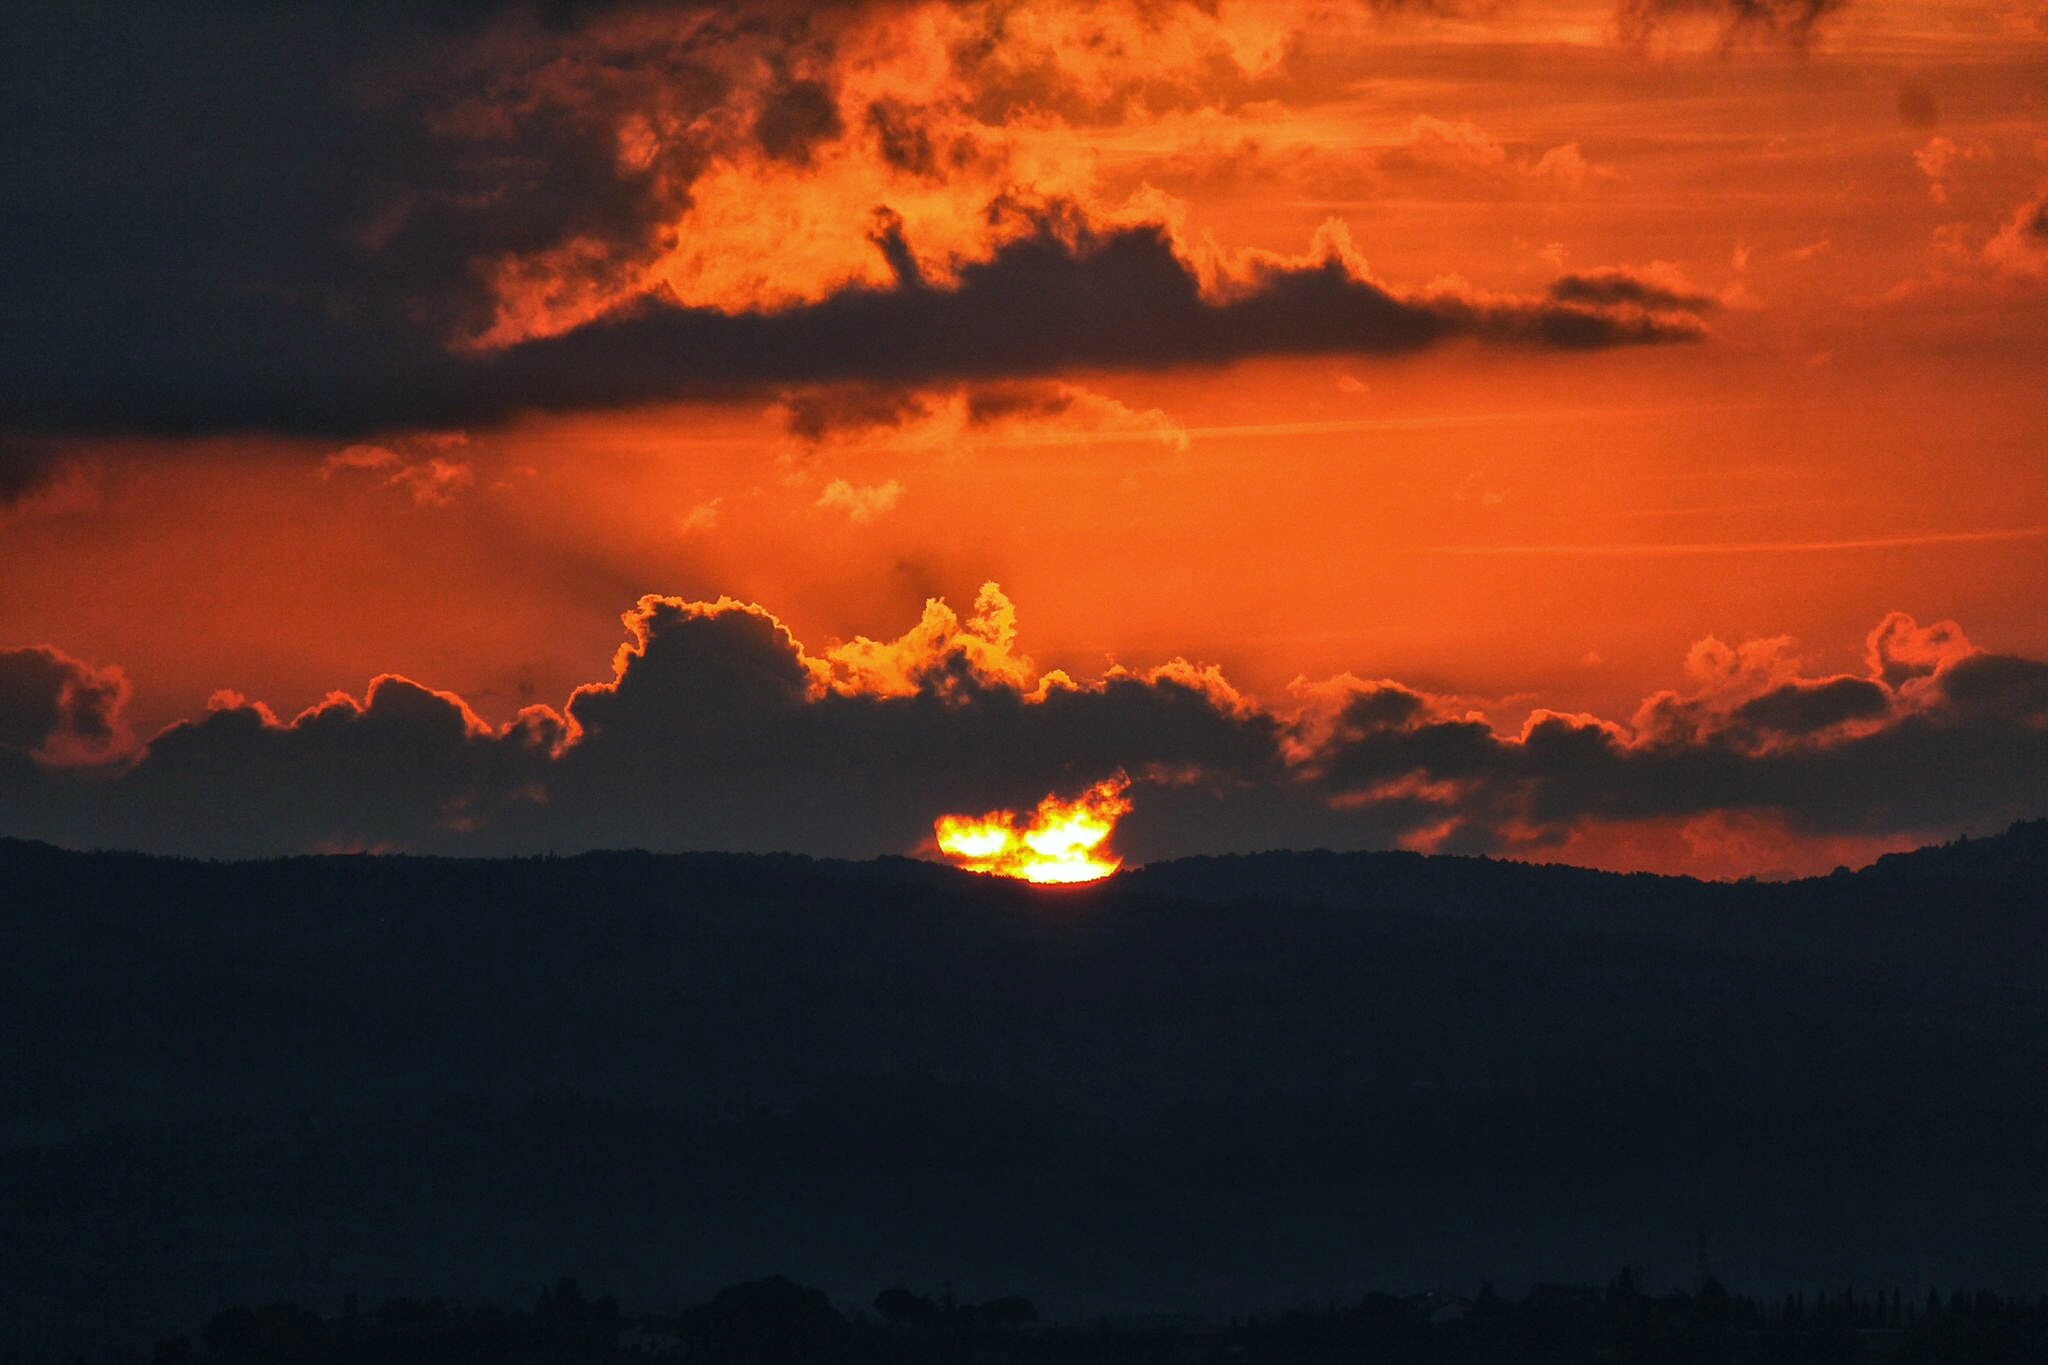
horizon, mountain, cloud, sky, sun, sunrise, sunset, dawn, atmosphere, dusk, evening, orange, tuscany, clouds, afterglow, geological phenomenon, red sky at morning